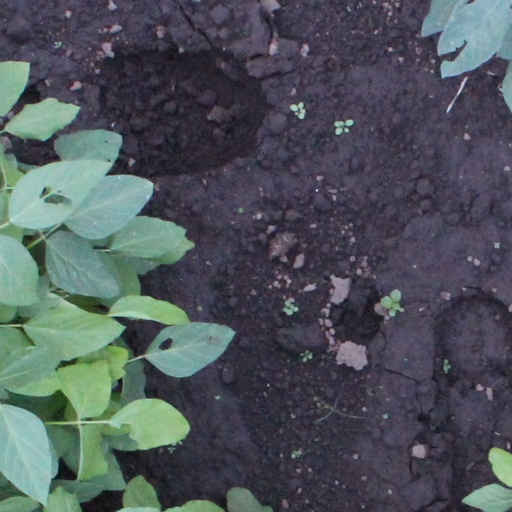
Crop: soybean